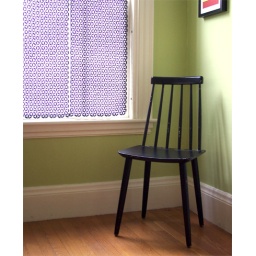
Wee black chair by Tibergaard, Denmark